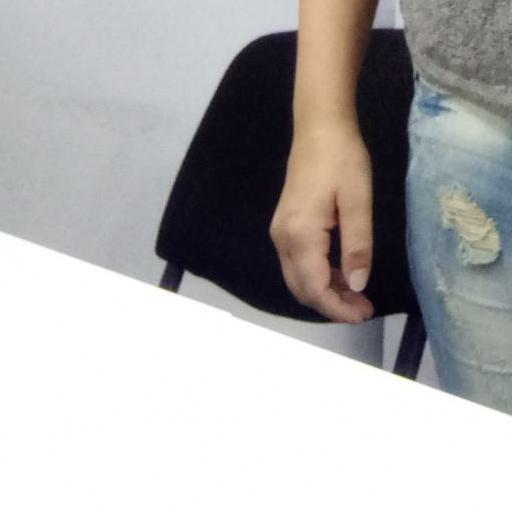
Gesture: no_gesture